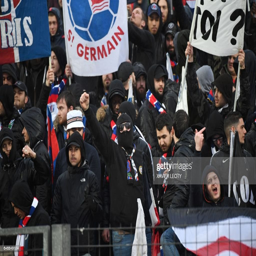
fans cheer during the football match .